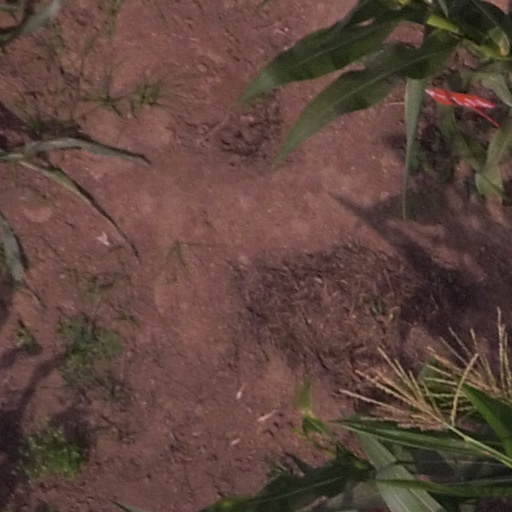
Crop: maize; corn